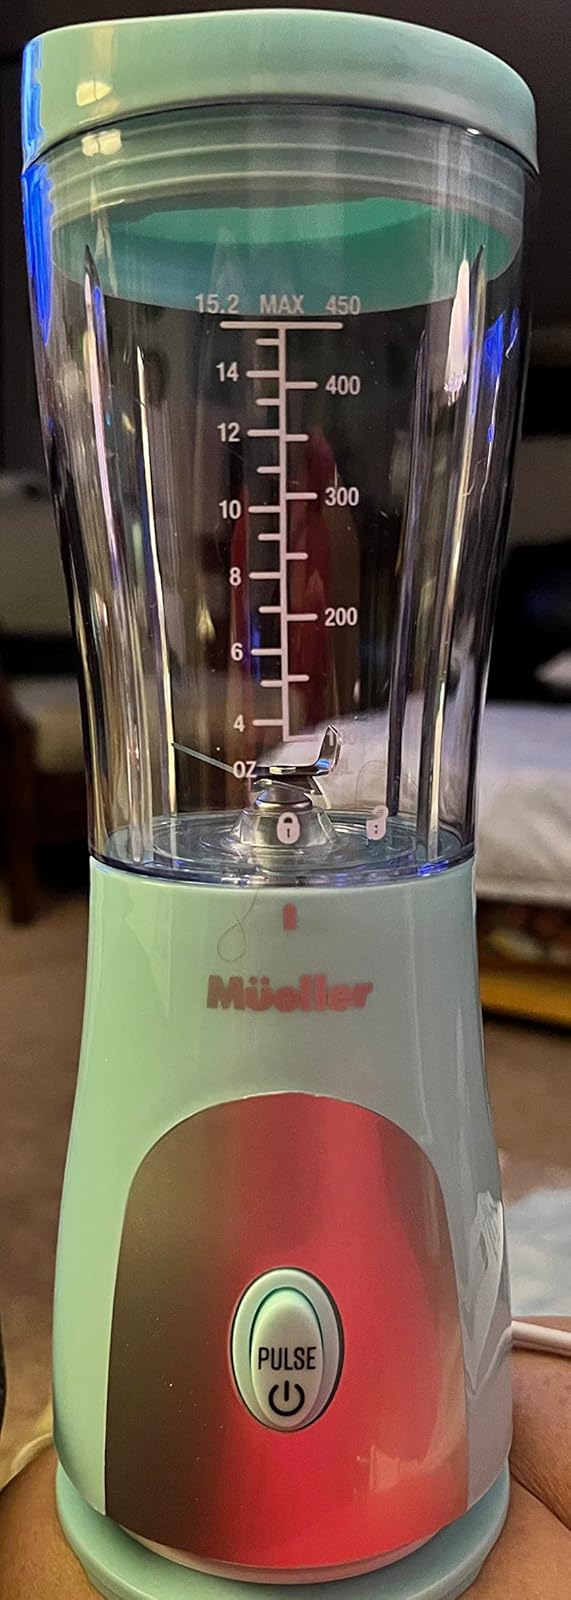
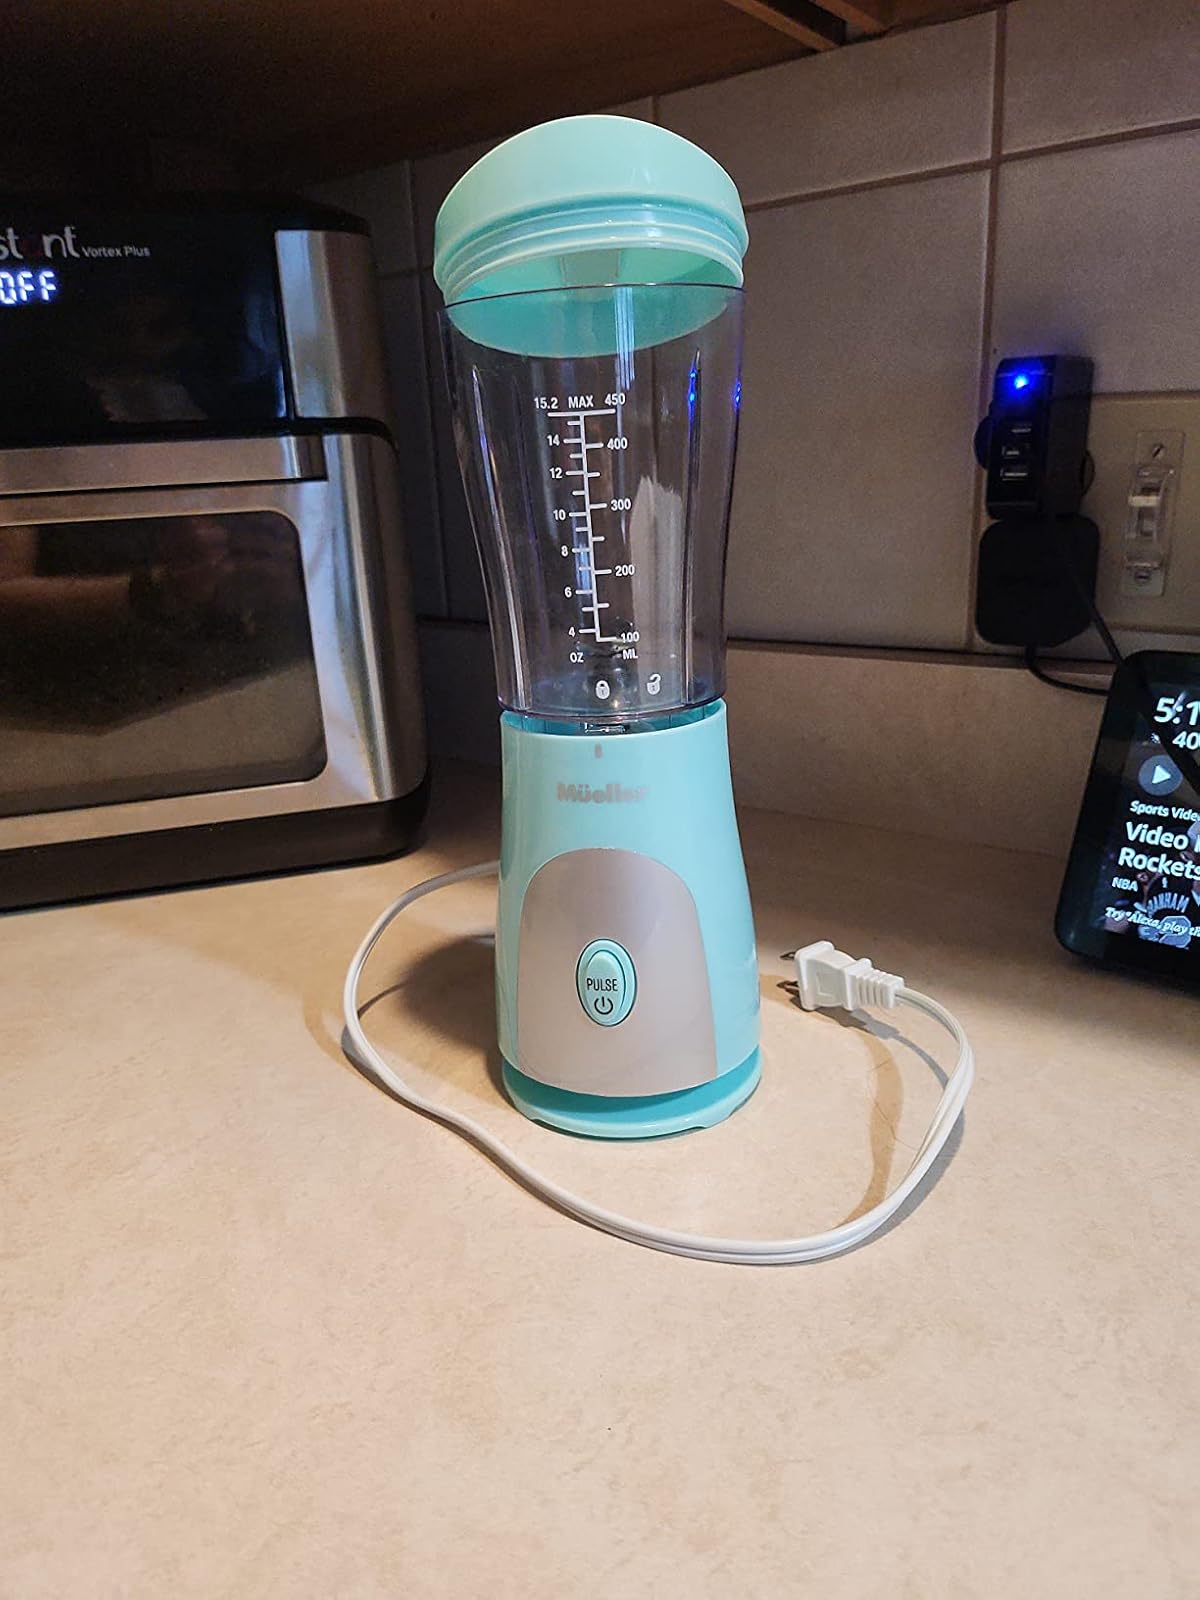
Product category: items_blender
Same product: yes